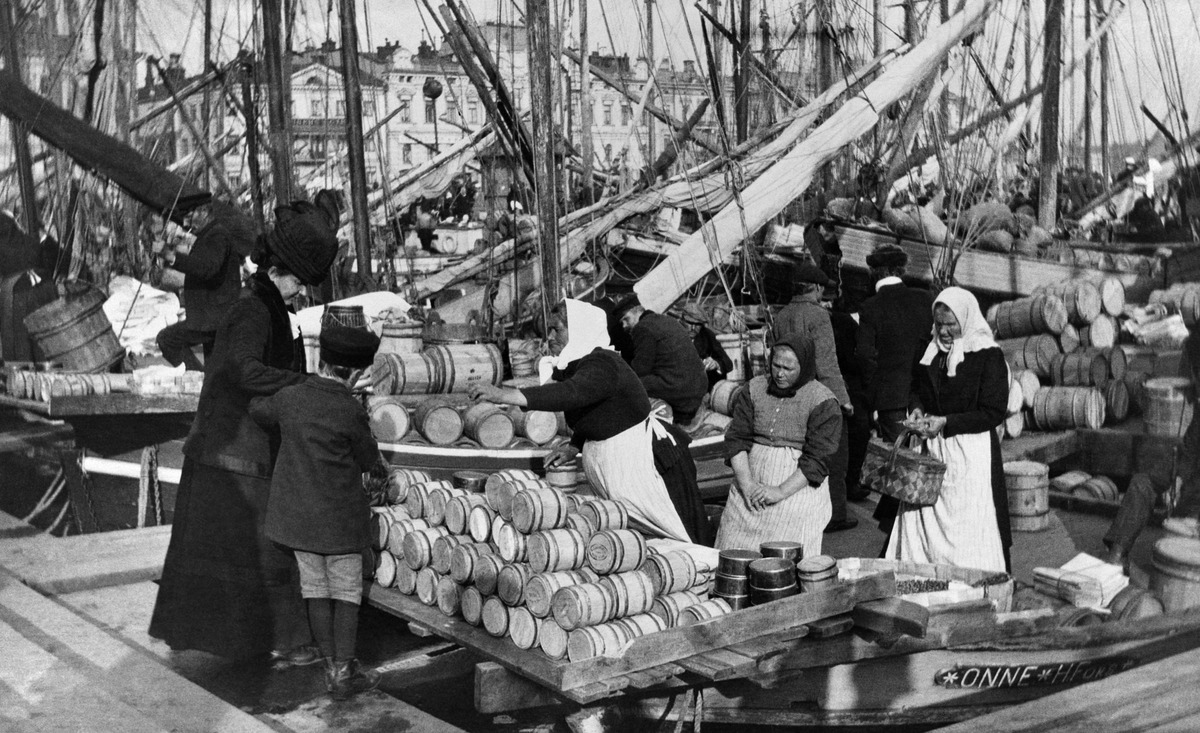
Syysmarkkinat eli silakkamarkkinat
sisällön kuvaus: Syysmarkkinat eli silakkamarkkinat. Kauppatori, Eteläsatama. mustavalkoinen
Ajankohta: kuvausaika 1912
Paikka: Suomi, Uusimaa, Helsinki, Kaartinkaupunki Helsinki, Kauppatori
Aiheet: kauppa torikauppa, kalat silakka, kalastajat, myyjät, ostajat, laivat kalastusalukset